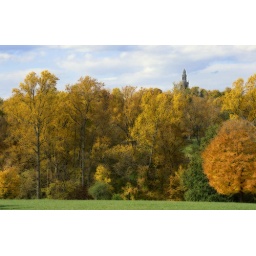
Landscape of yellow autumn trees taken at Maymont Park in Richmond, Virginia. The Carillon is in the background.